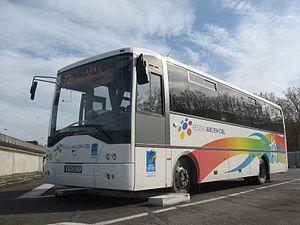
cars irrisbus de haute-garonne
Le Midway est un autocar extra-urbain commercialisé par Irisbus entre 2004 et 2008 et carrossé par Ikarus sur un châssis Iveco Midirider.